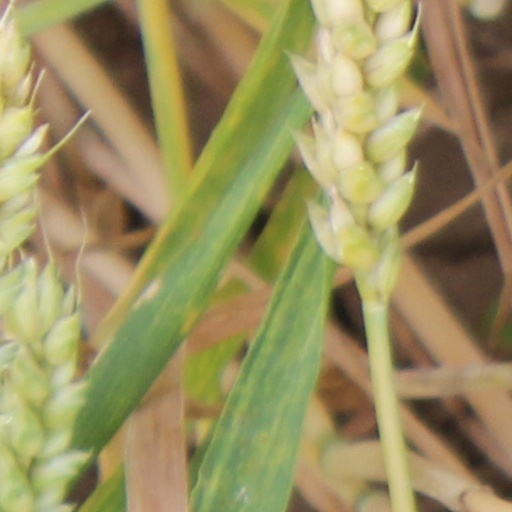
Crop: wheat